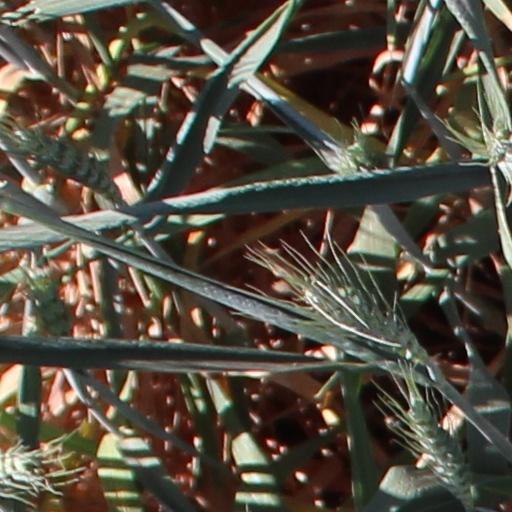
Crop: wheat